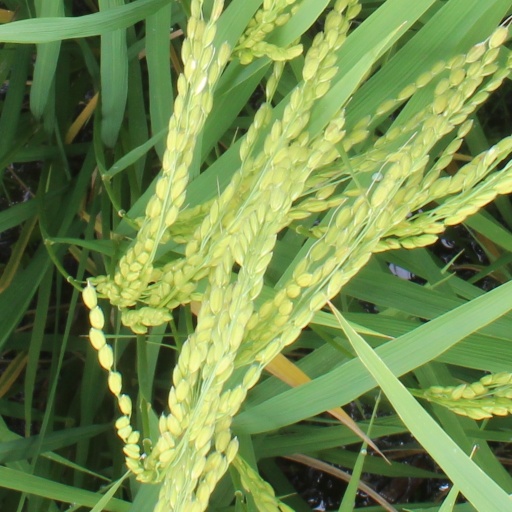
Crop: rice